2010 European Amateur Team Championship

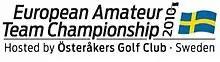

The 2010 European Amateur Team Championship took place 6–10 July at Österåker Golf Club in Åkersberga, Sweden. It was the 28th men's golf European Amateur Team Championship.